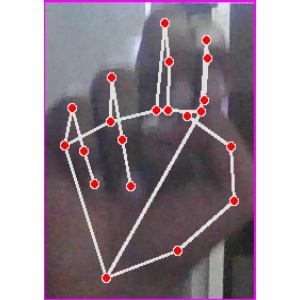
अक्षर: ह